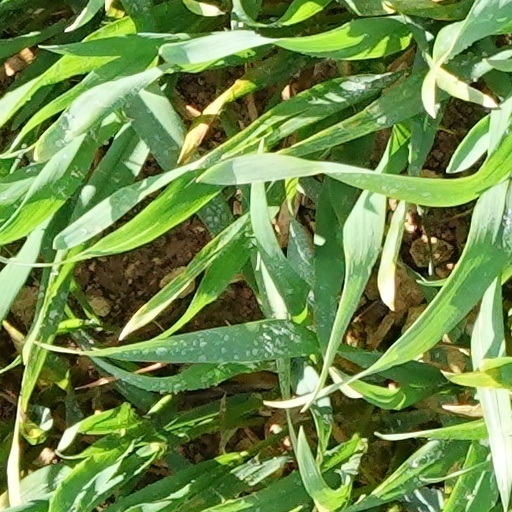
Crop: wheat